Trolleybus

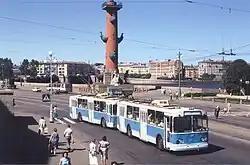
MU ZiU-9 in Soviet Union, 1987

Leeds and Bradford became the first cities to put trolleybuses into service in Great Britain, on 20 June 1911. Supposedly, though it was opened on 20 June, the public was not admitted to the Bradford route until the 24th. Bradford was also the last city to operate trolleybuses in the UK; the system closed on 26 March 1972. The last rear-entrance trolleybus in service in Britain was also in Bradford and is now owned by the Bradford Trolleybus Association. Birmingham was the first UK city to replace a tram route with trolleybuses, while Wolverhampton, under the direction of Charles Owen Silvers, became world-famous for its trolleybus designs. There were 50 trolleybus systems in the UK, London's being the largest. By the time trolleybuses arrived in Britain in 1911, the Schiemann system was well established and was the most common, although the Cédès-Stoll (Mercédès-Électrique-Stoll) system was tried in West Ham (in 1912) and in Keighley (in 1913).